Sultanate of the Geledi

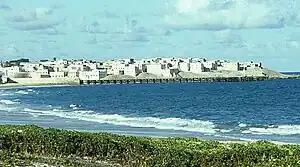
Barawa was the chief port and Islamic center for the Geledi Sultanate.

The Geledi Sultanate maintained a vast trading network, and had trade relations with Arabia, Persia, India, Near East, Europe and the Swahili coast, dominating the East African trade, and minting its own currency, and were recognized as a powerful regional power.